John Fitzgerald Kennedy National Historic Site

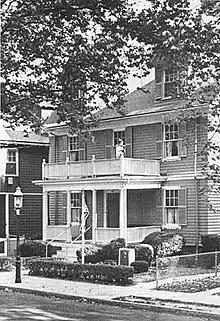
The house in 1974.

The house was purchased by Joseph Patrick Kennedy Sr. on 20 August 1914 in preparation for his marriage to Rose Elizabeth Fitzgerald on 7 October 1914.